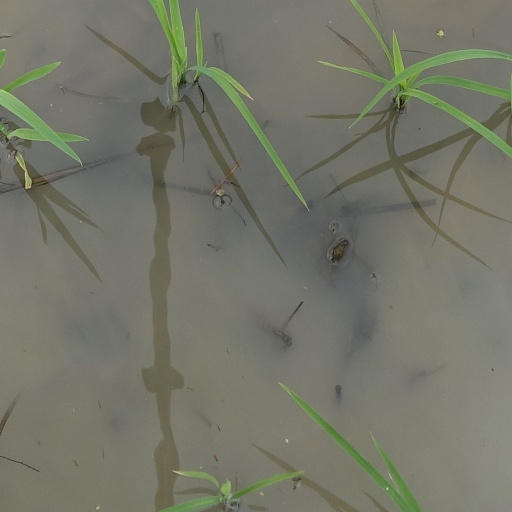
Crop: rice